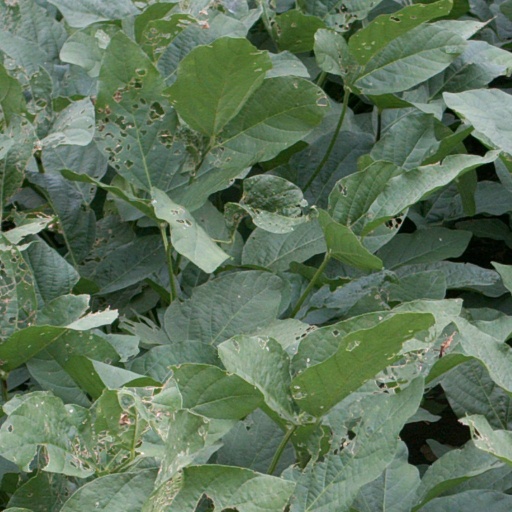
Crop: soybean